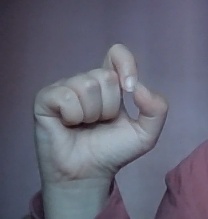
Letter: fa